Music of Vancouver

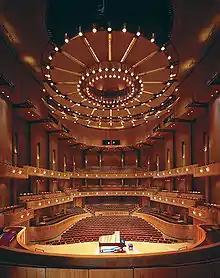
The Chan Centre for the Performing Arts is a performing arts centre located at the University of British Columbia. The centre is used by a variety of UBC departments, including their School of Music.

The University of British Columbia offers bachelors, masters, and doctoral degrees in performance, composition, theory, musicology and ethnomusicology. Simon Fraser University in Burnaby offers more interdisciplinary Bachelor and Master of Fine Arts degrees with a music speciality. Capilano University offers a Bachelor of Music Therapy and Bachelor of Music in jazz. Capilano and other colleges are known for their jazz and popular music programs. Kwantlen Polytechnic University in Surrey and Trinity Western University in Langley offer BA music degrees. Both Vancouver Community College and Douglas College have two-year music programs, some of which provide transfer credits to students subsequently admitted to universities offering music degrees. The Vancouver Academy of Music has offered a Bachelor of Music in performance.